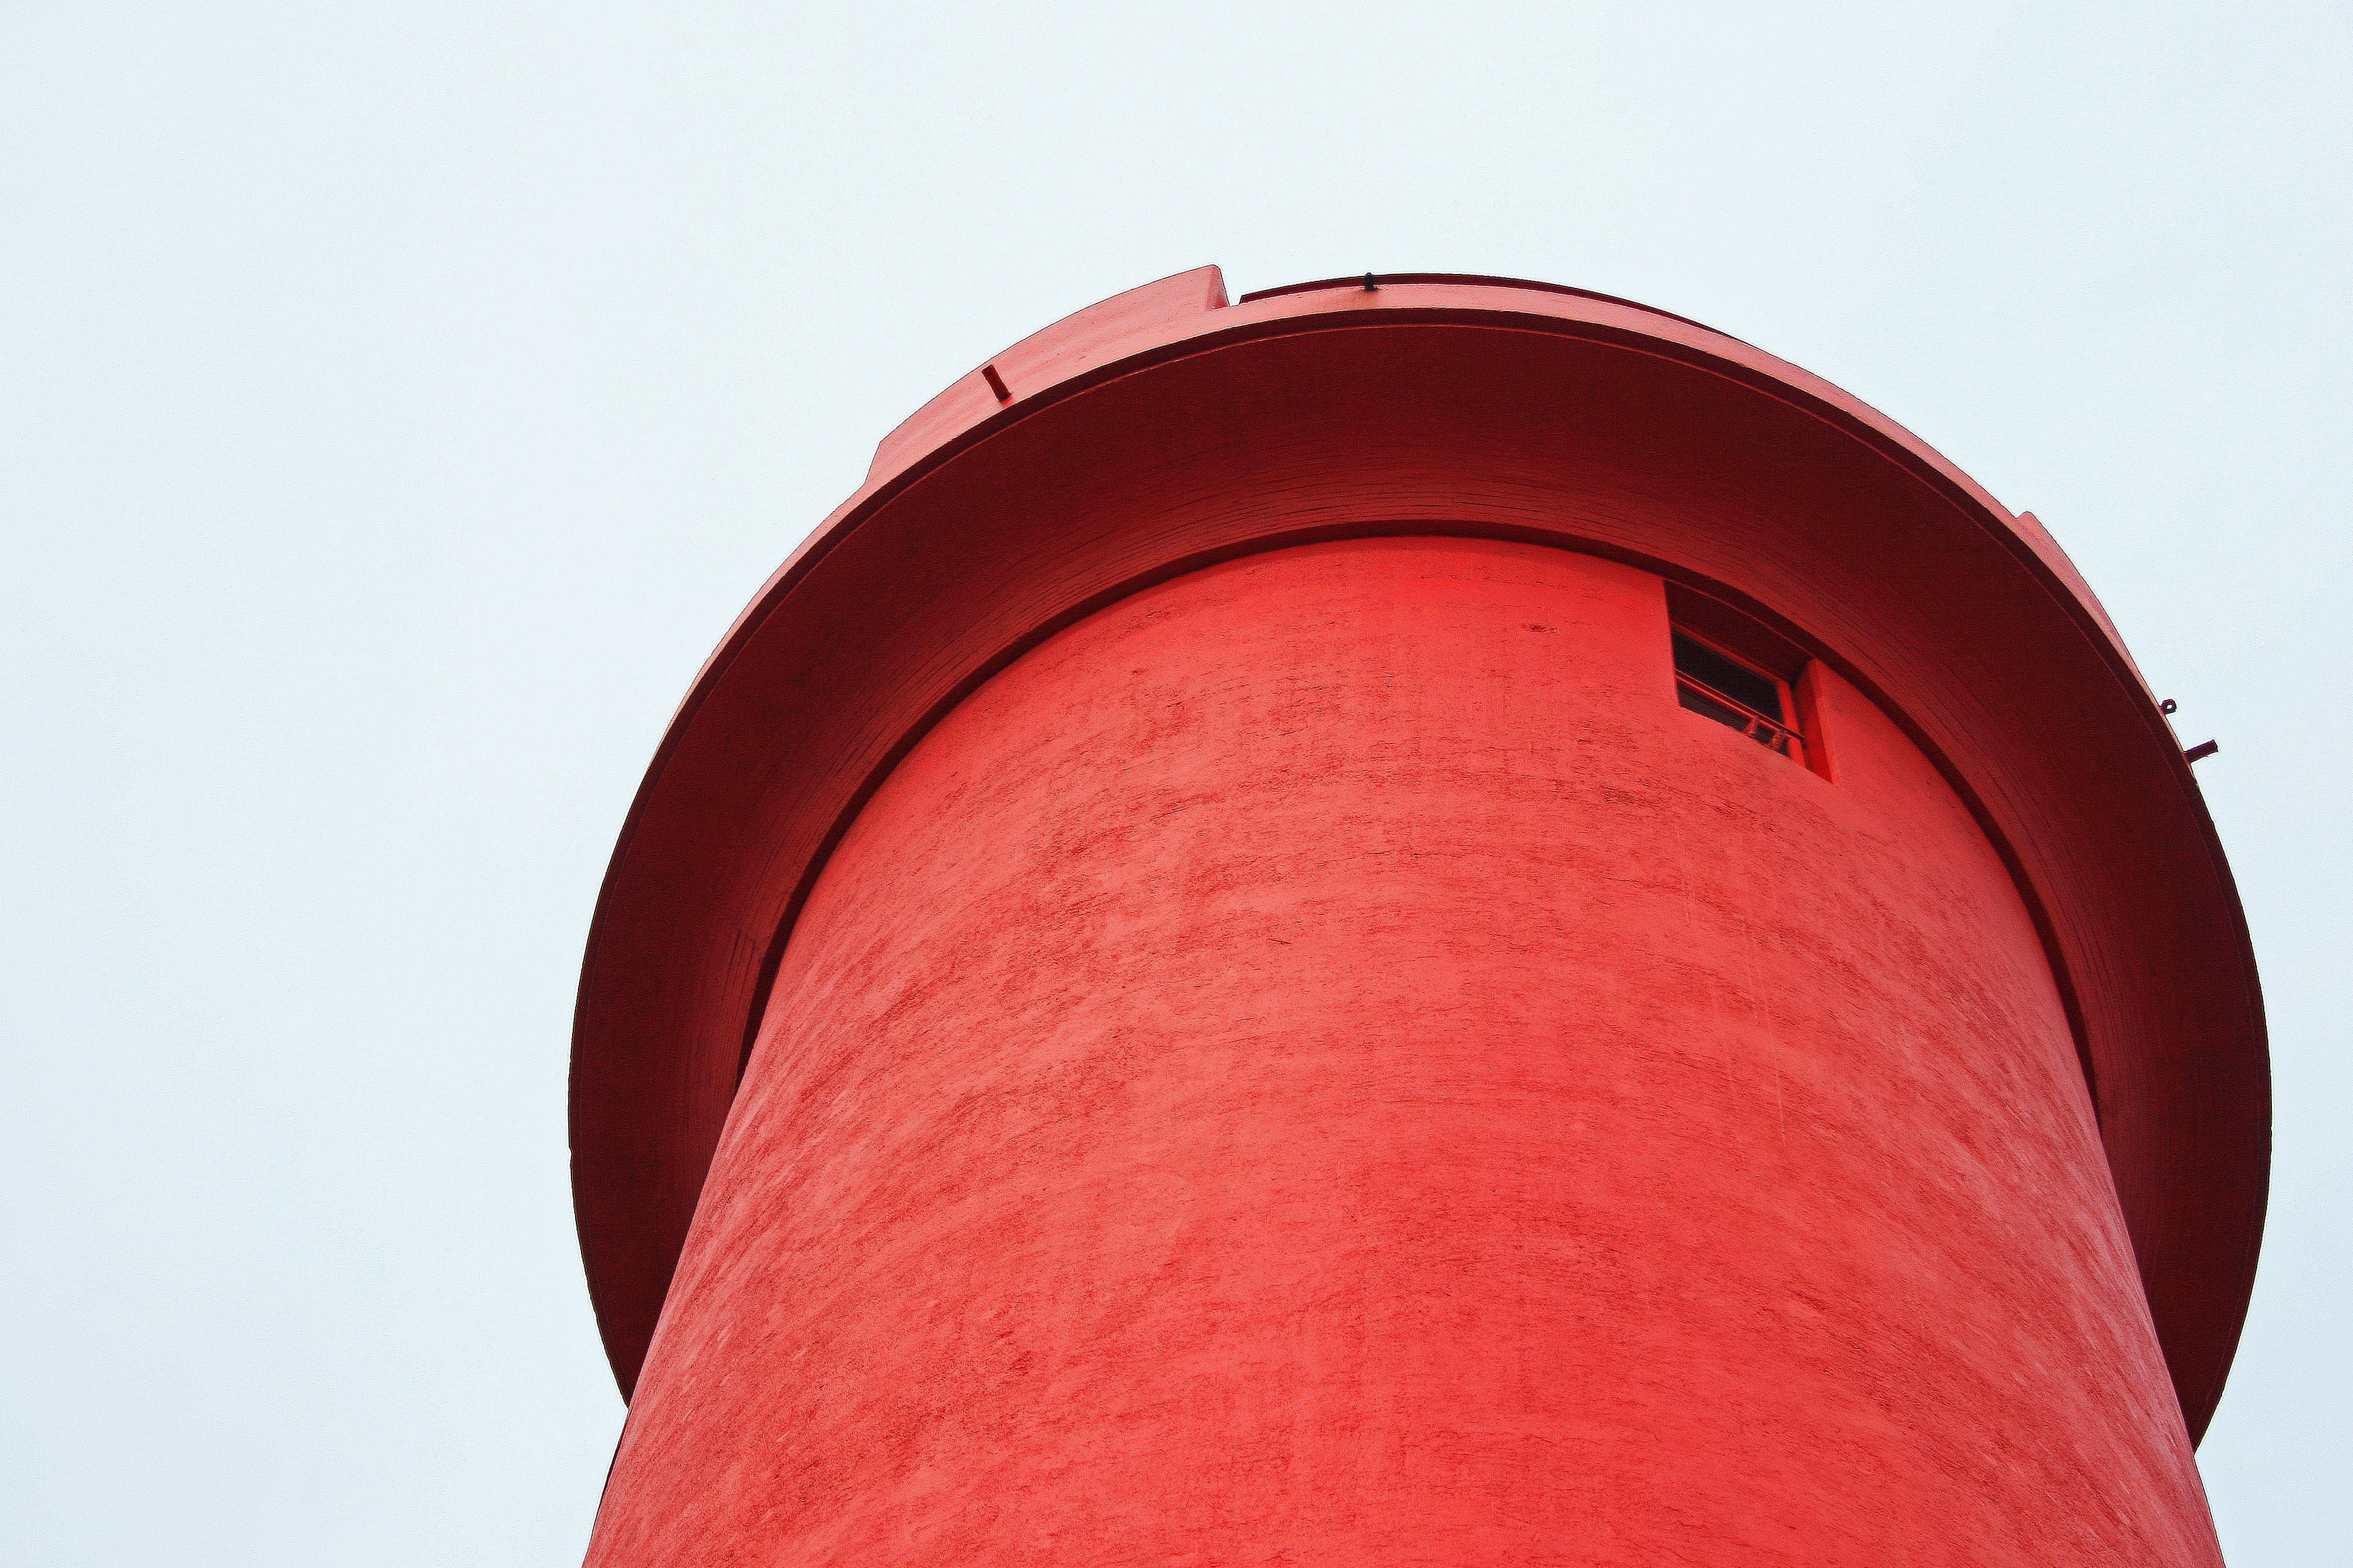
light, lighthouse, sky, white, red, color, landmark, beacon, pink, lighting, circle, clouds, nautical, tall, warning, shape, man made object